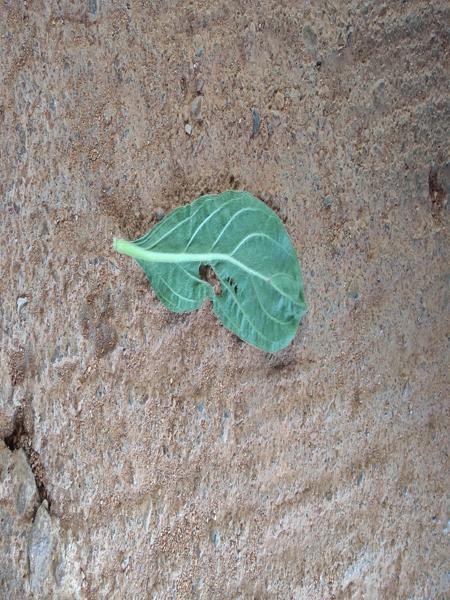
Plant: Globe Amarnath